Nebojša Vukanović

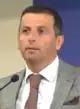
Vukanović in 2023

Nebojša Vukanović (born 10 January 1979) is a Bosnian Serb politician and journalist who has served as a member of the National Assembly of Republika Srpska since November 2018. He is the founder and president of the political party For Justice and Order.